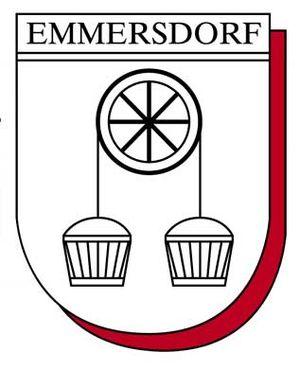
Emmersdorf an der Donau est une commune autrichienne du district de Melk en Basse-Autriche.